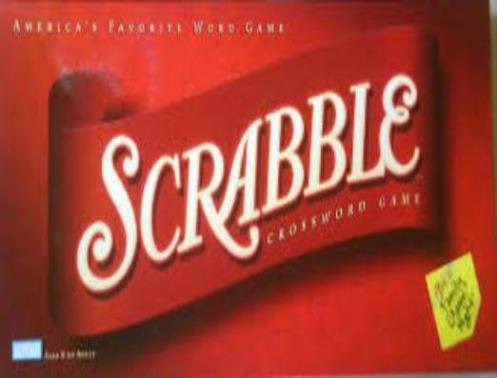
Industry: Leisure